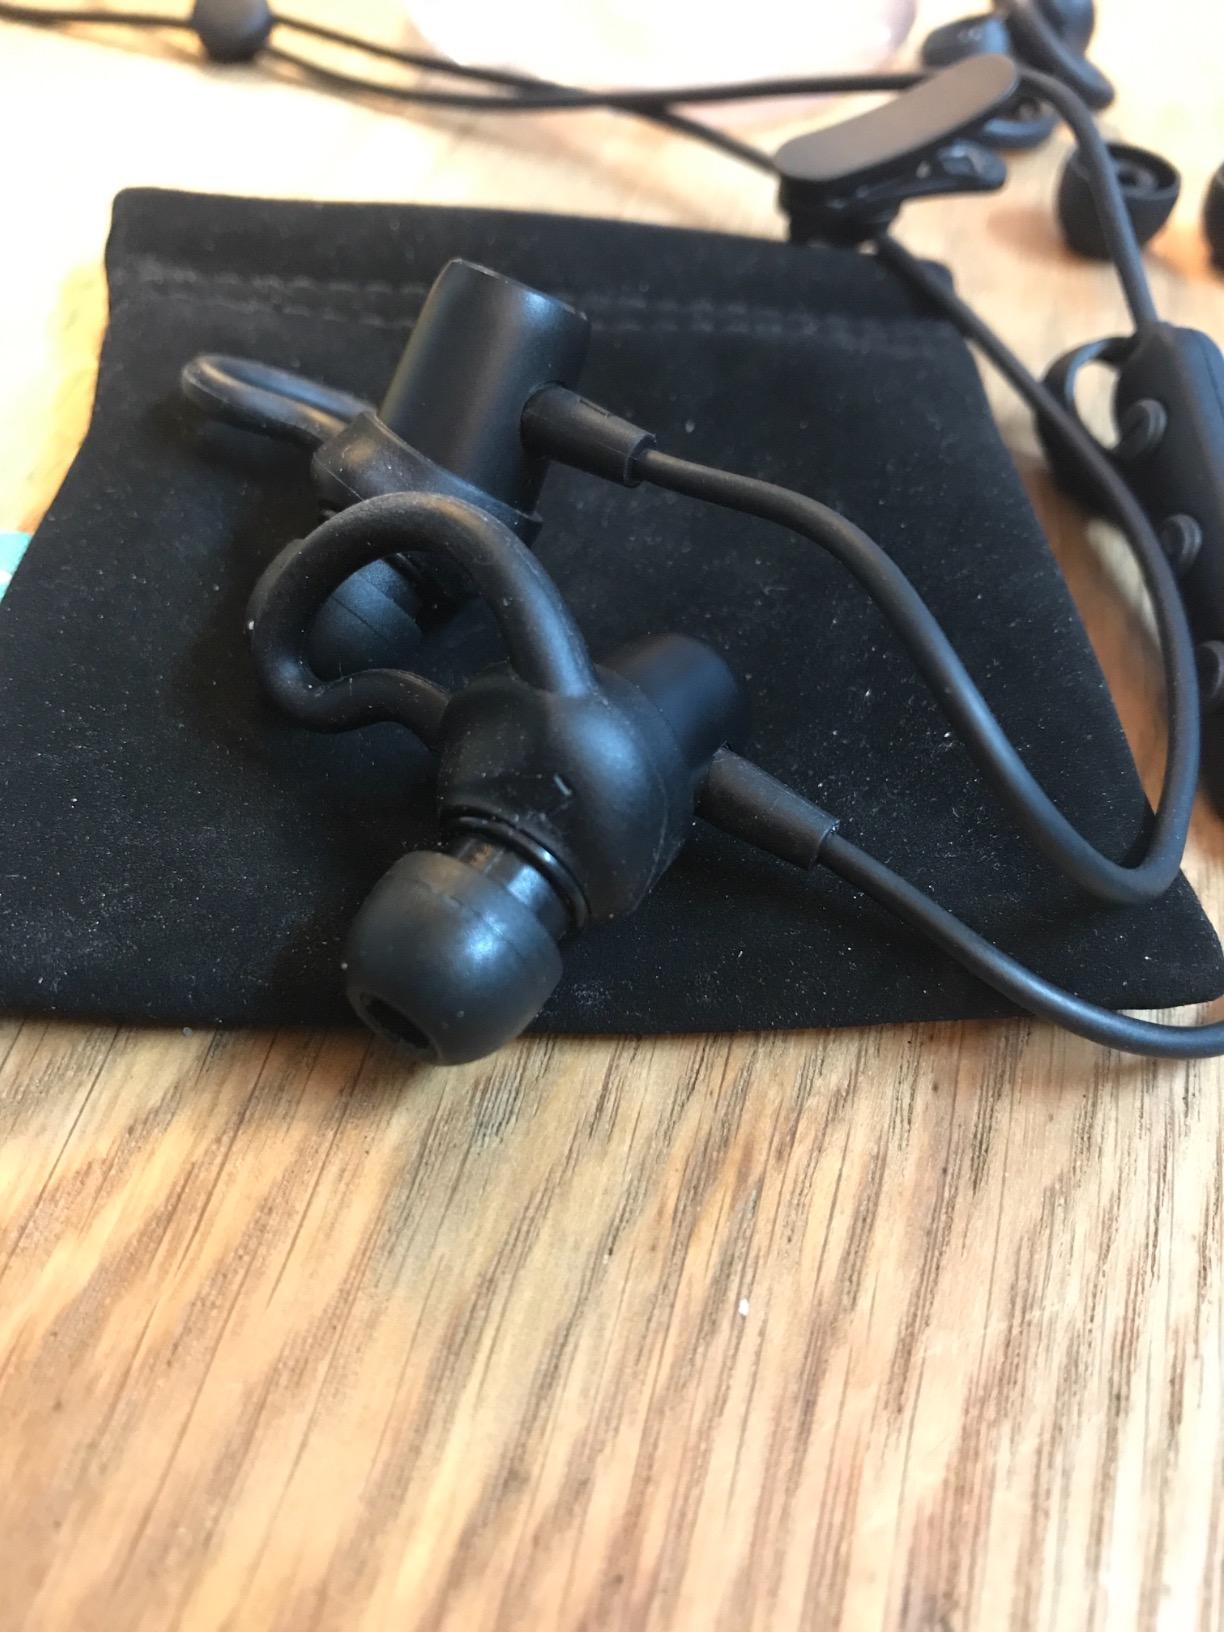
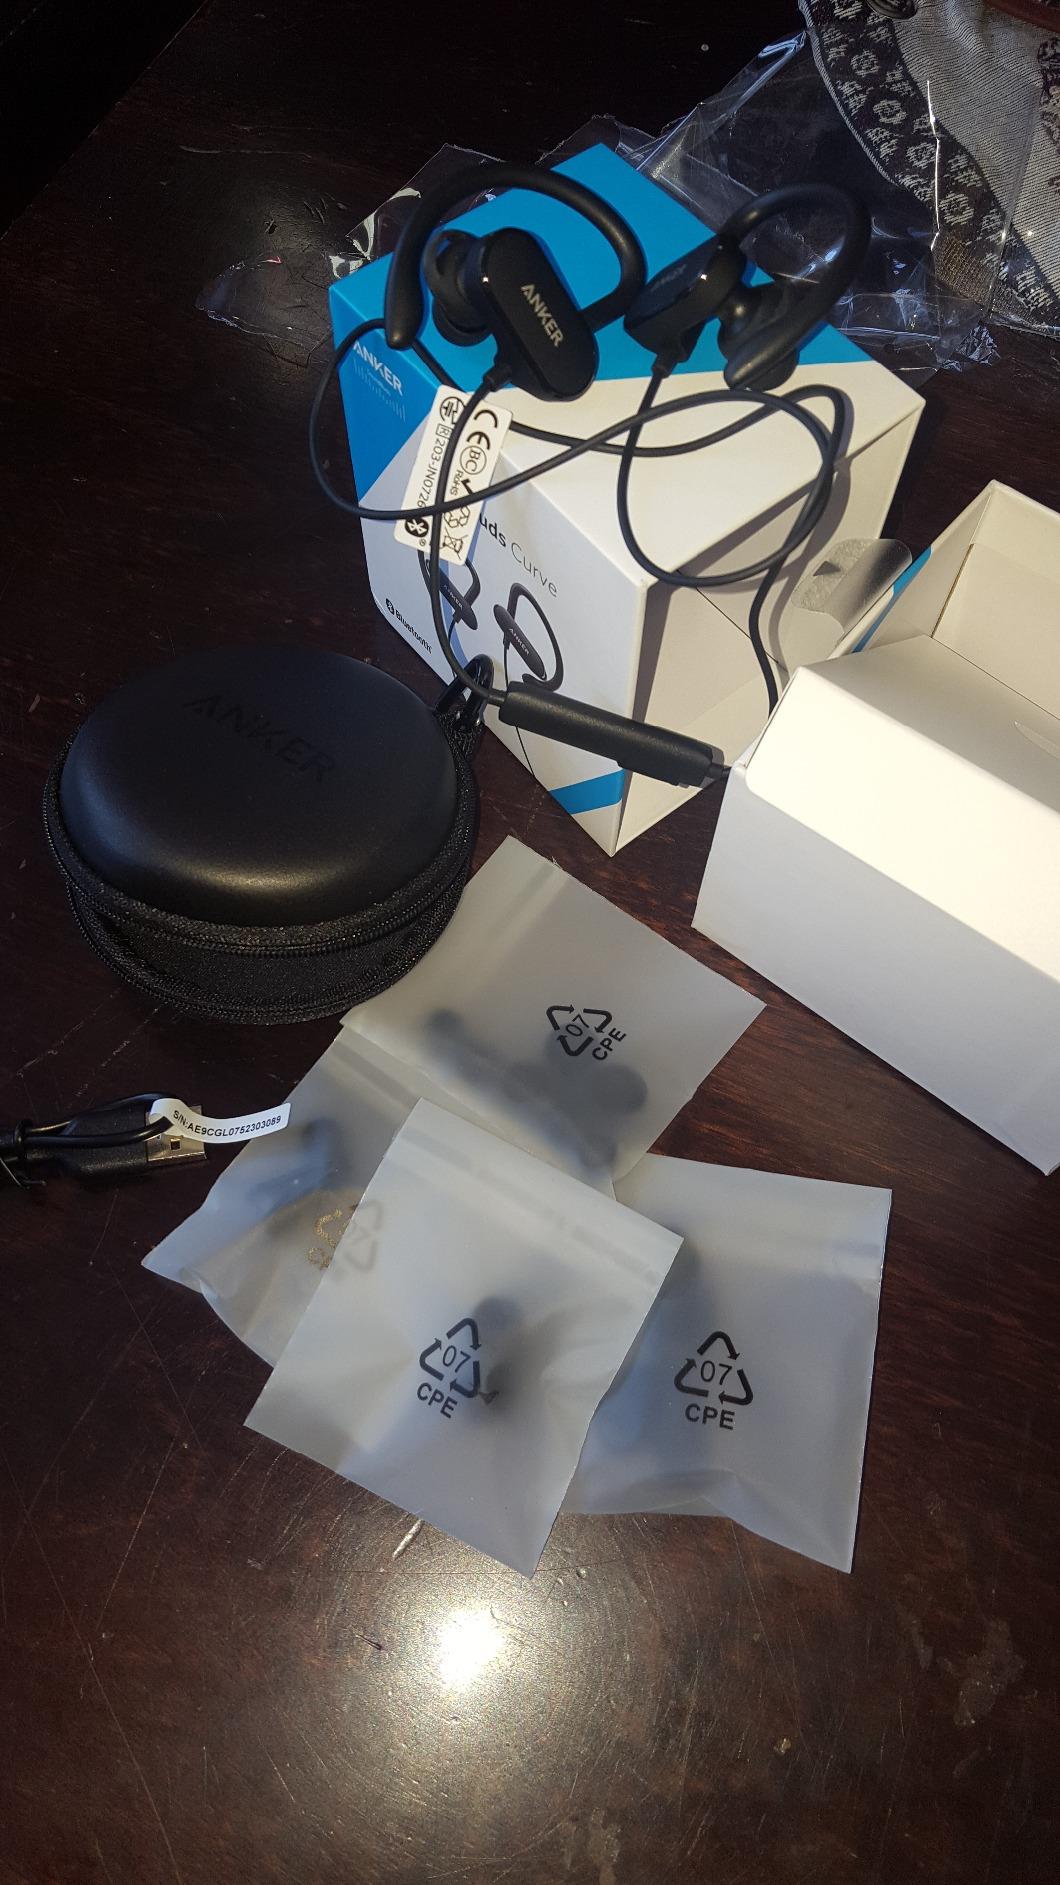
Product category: headphones
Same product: no